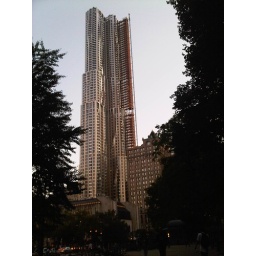
The new frank gehry building looks amazing in person